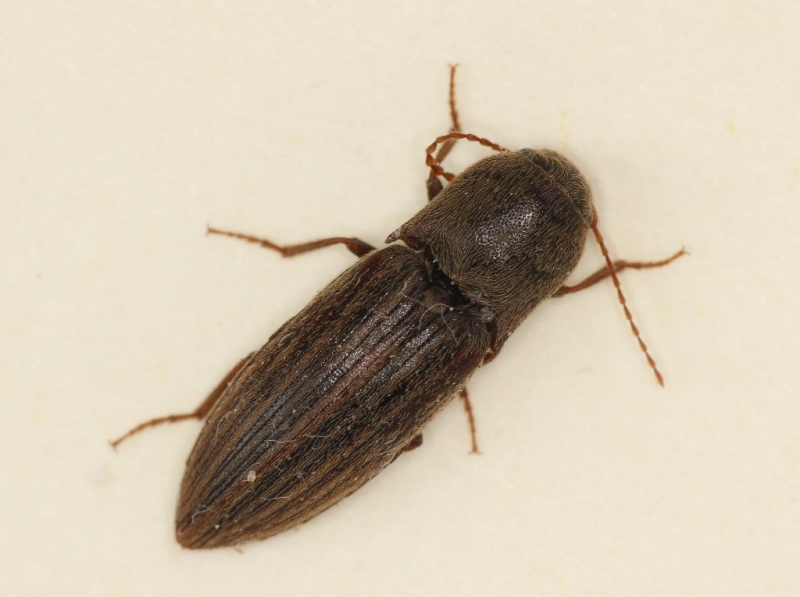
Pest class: clickbeetles_wireworms